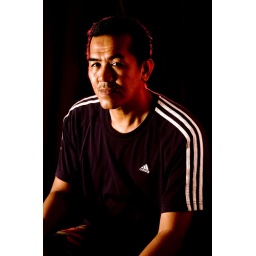
Office mate Mhd Rushid in my home studio. Backlit by a red filter for effect